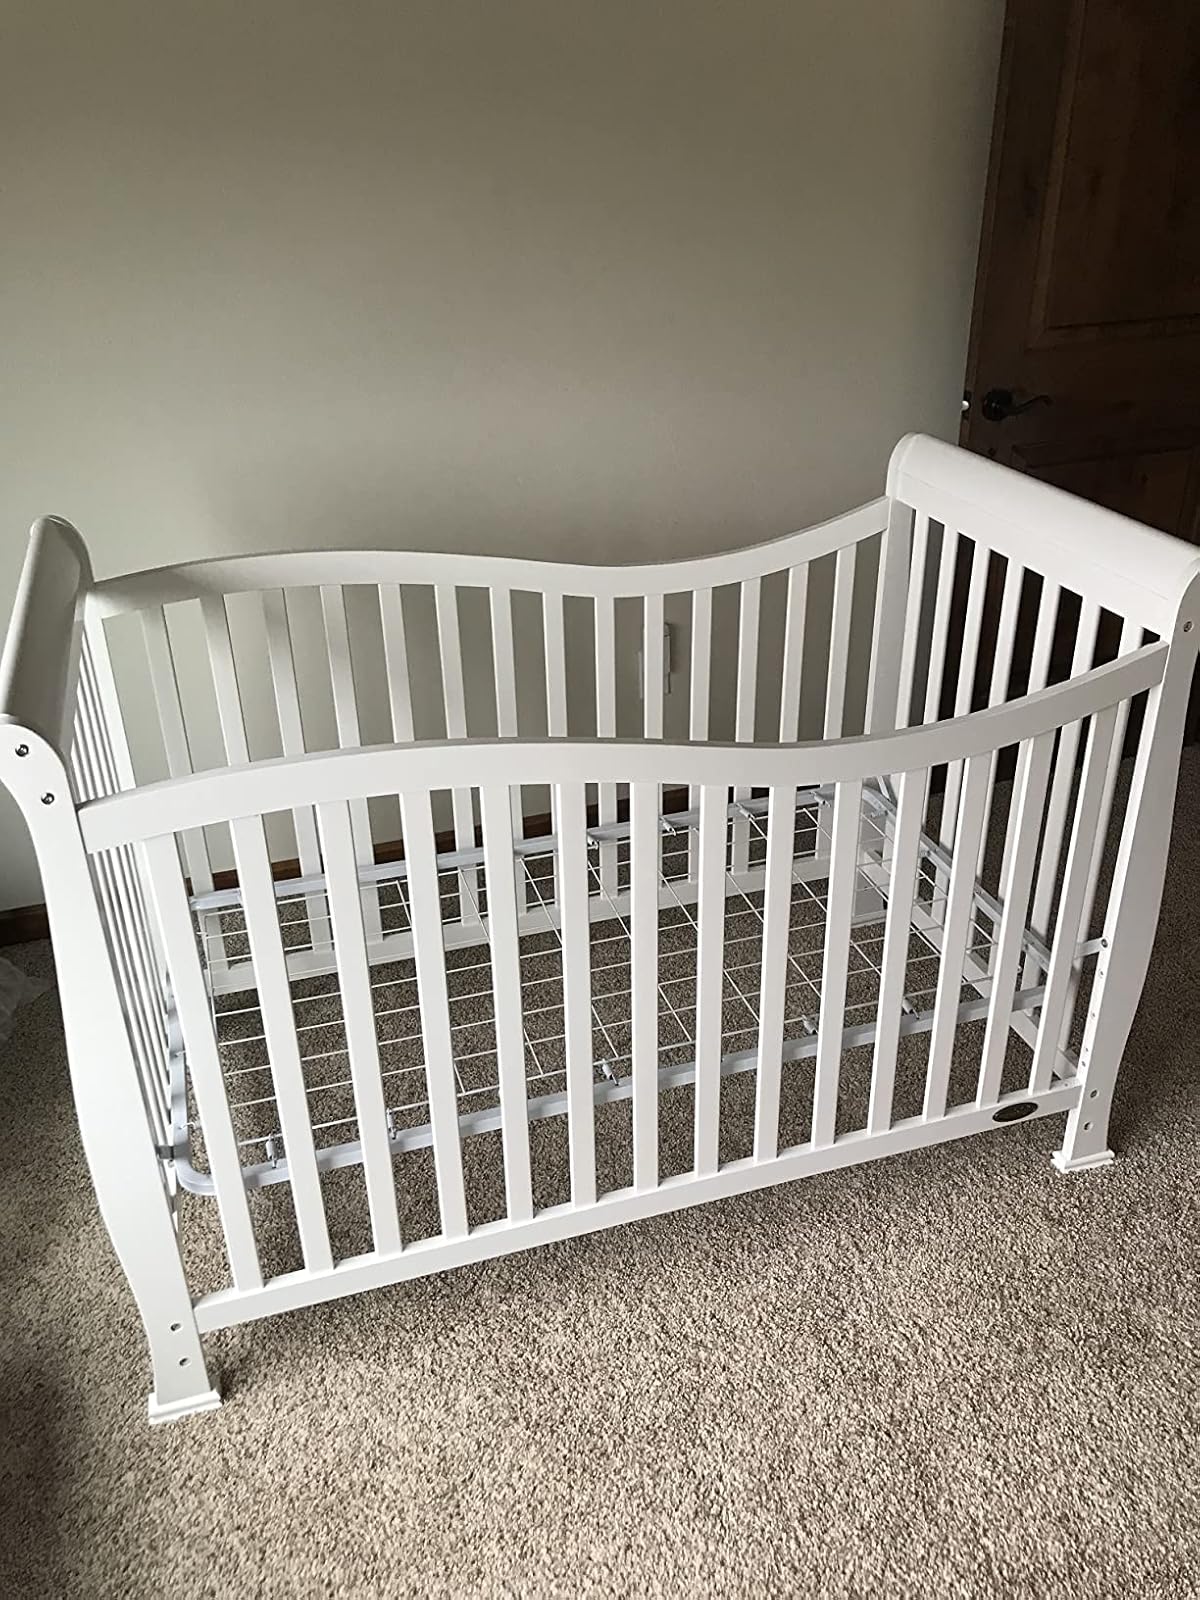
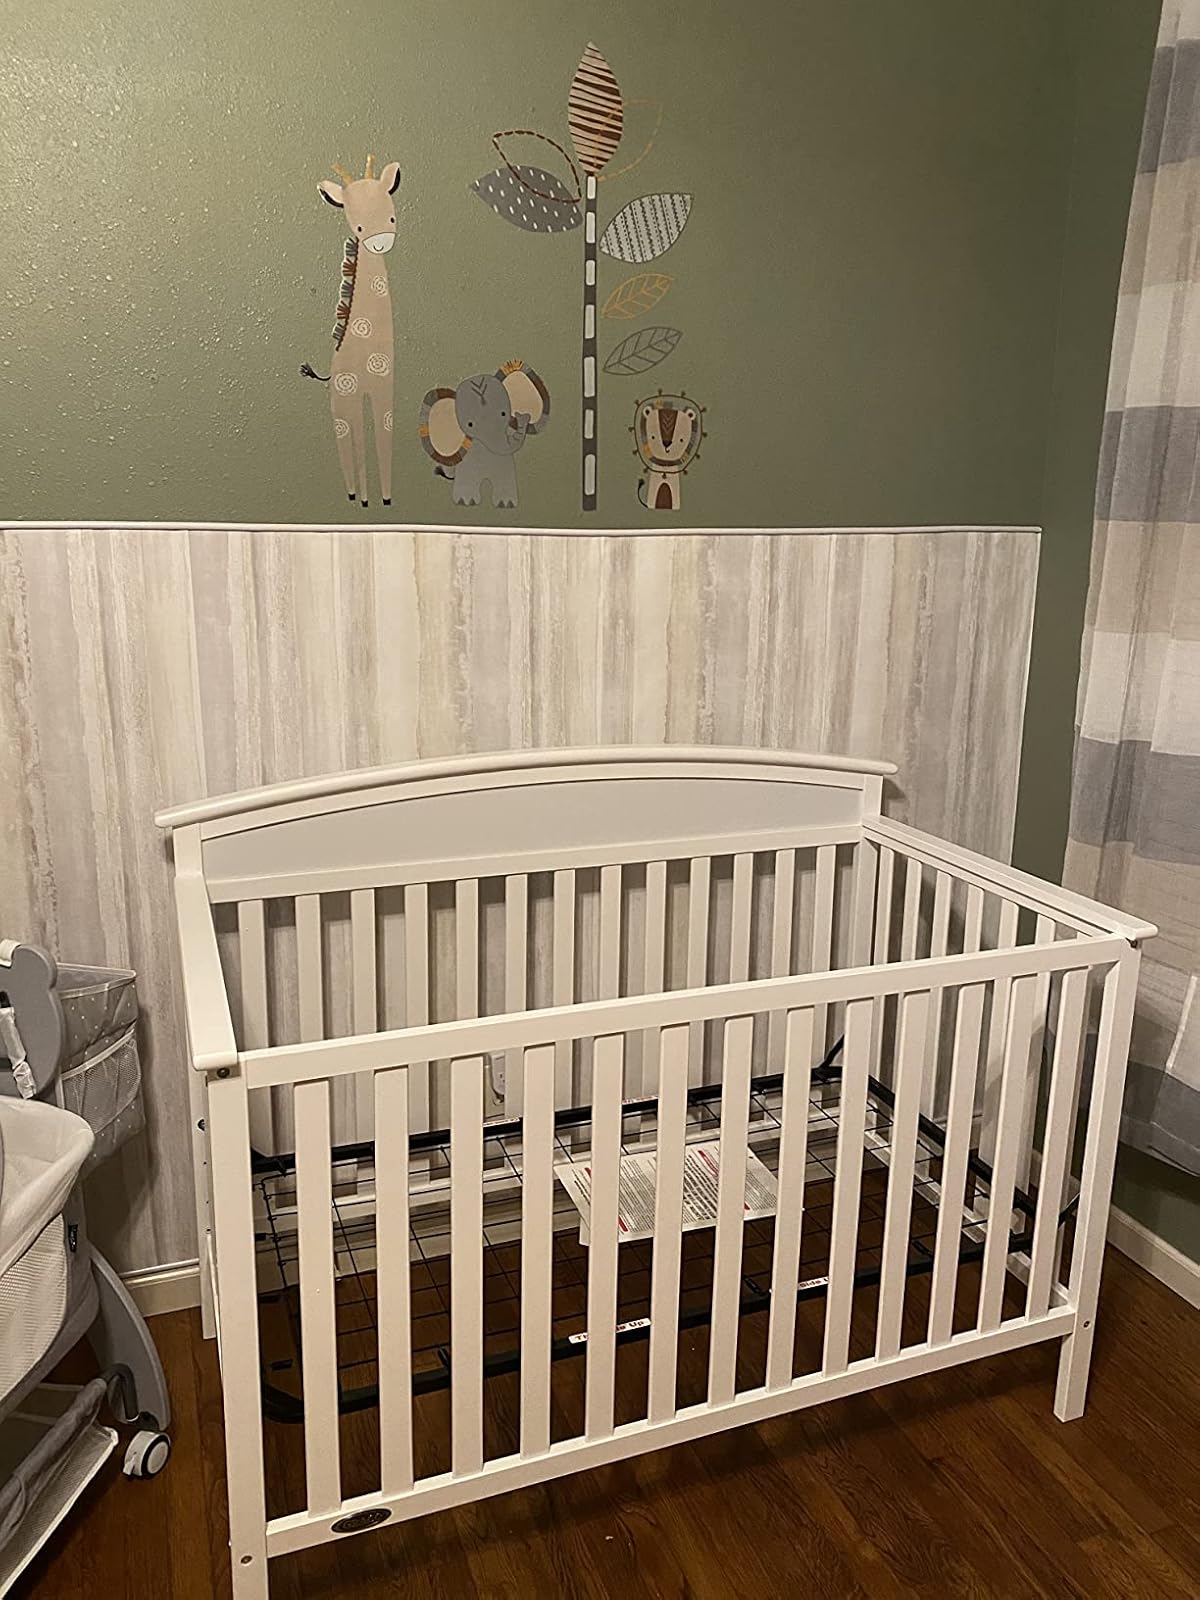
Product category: products_crib
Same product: no